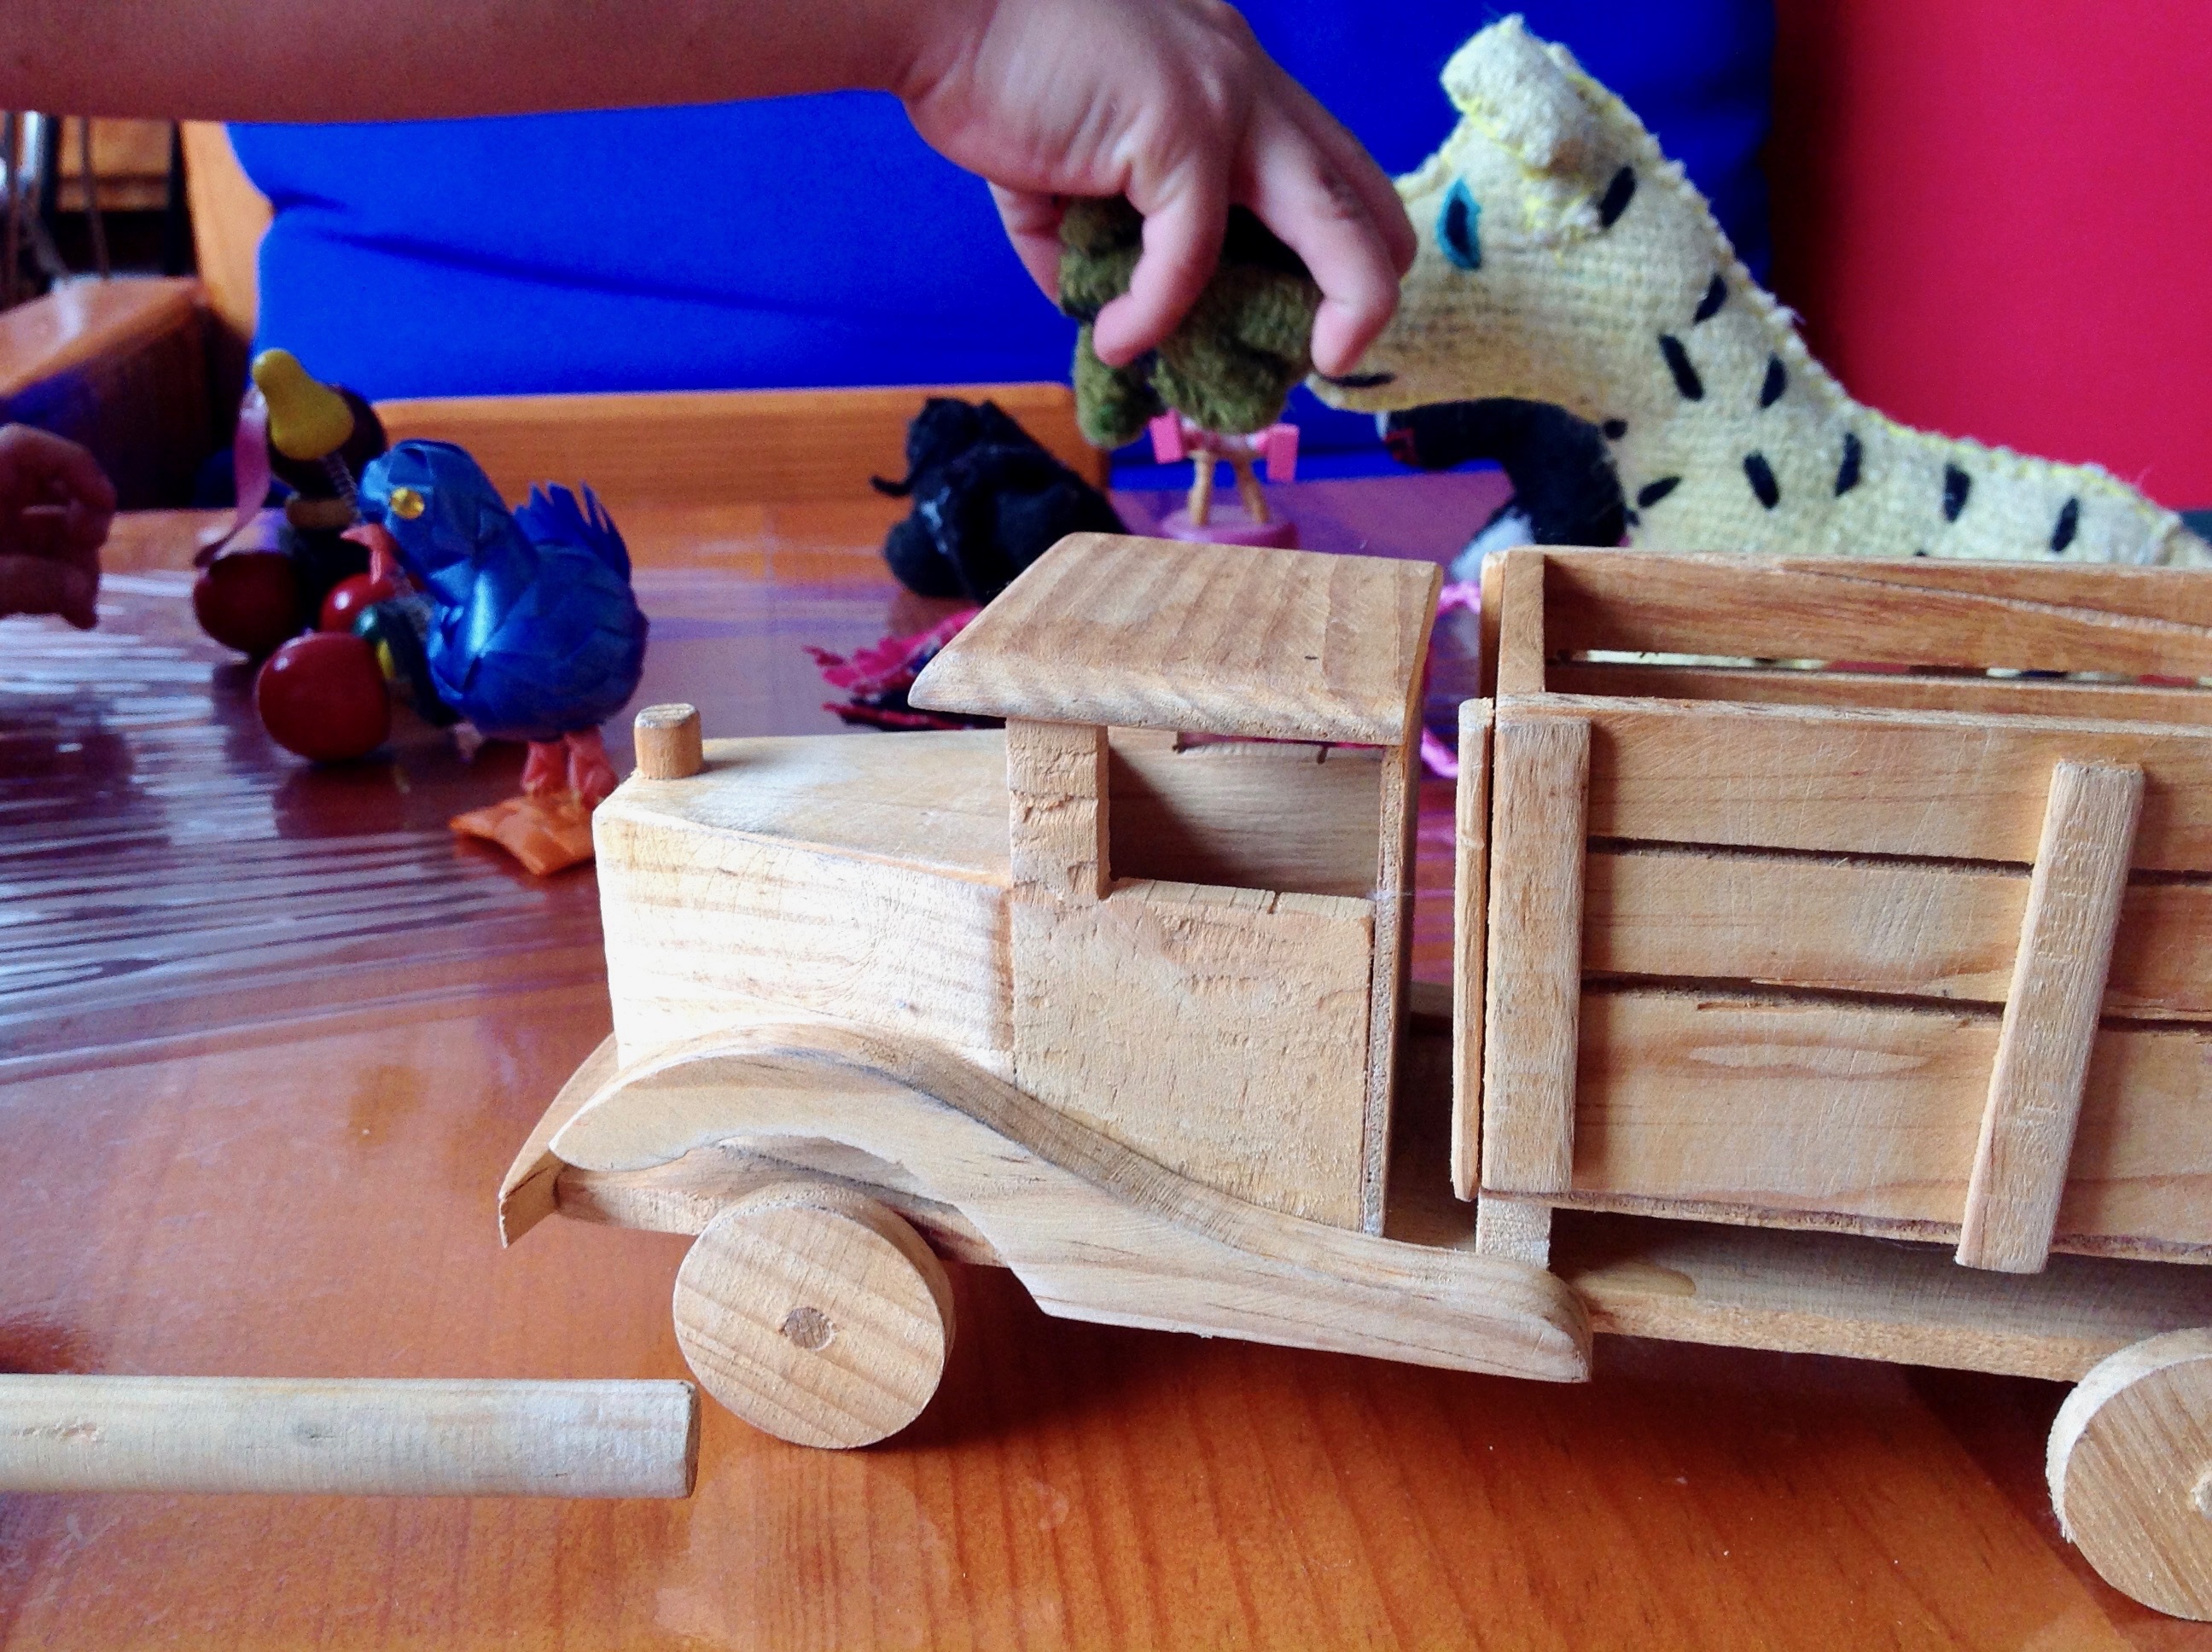
wood, play, vehicle, furniture, toy, art, bed